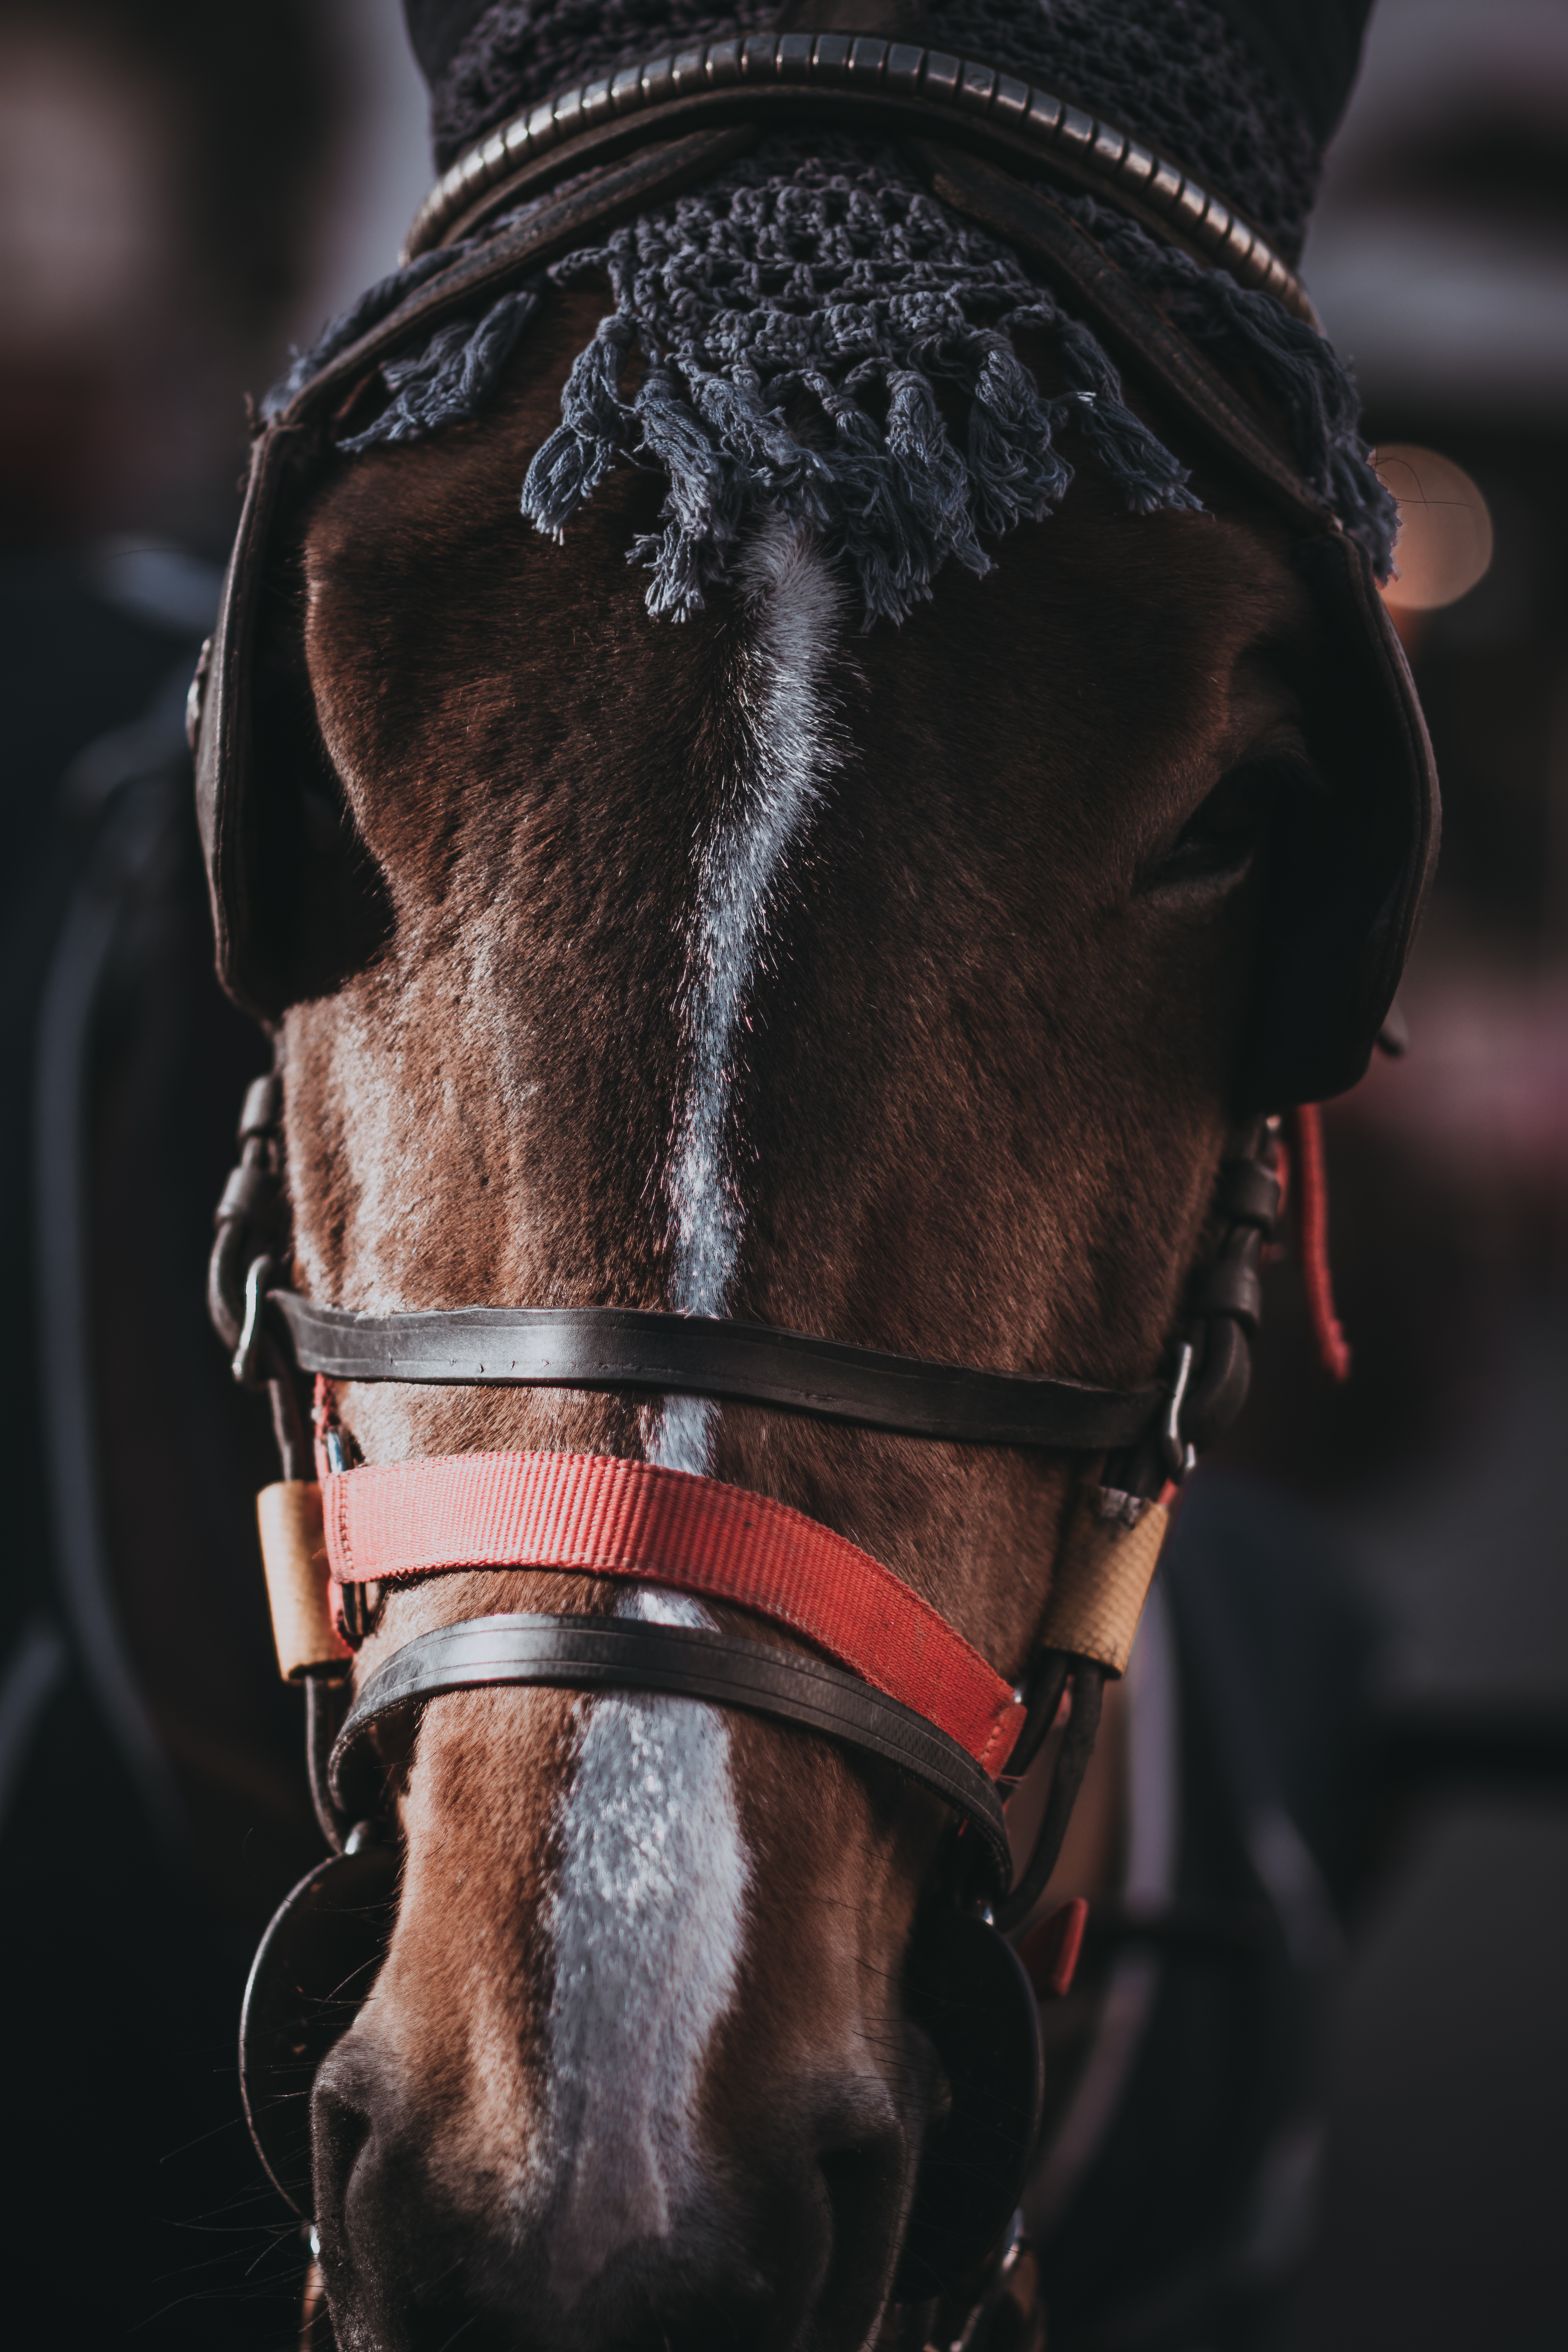
leather, animal, horse, equestrian, close up, bridle, equine, head, jockey, halter, horse like mammal, horse tack